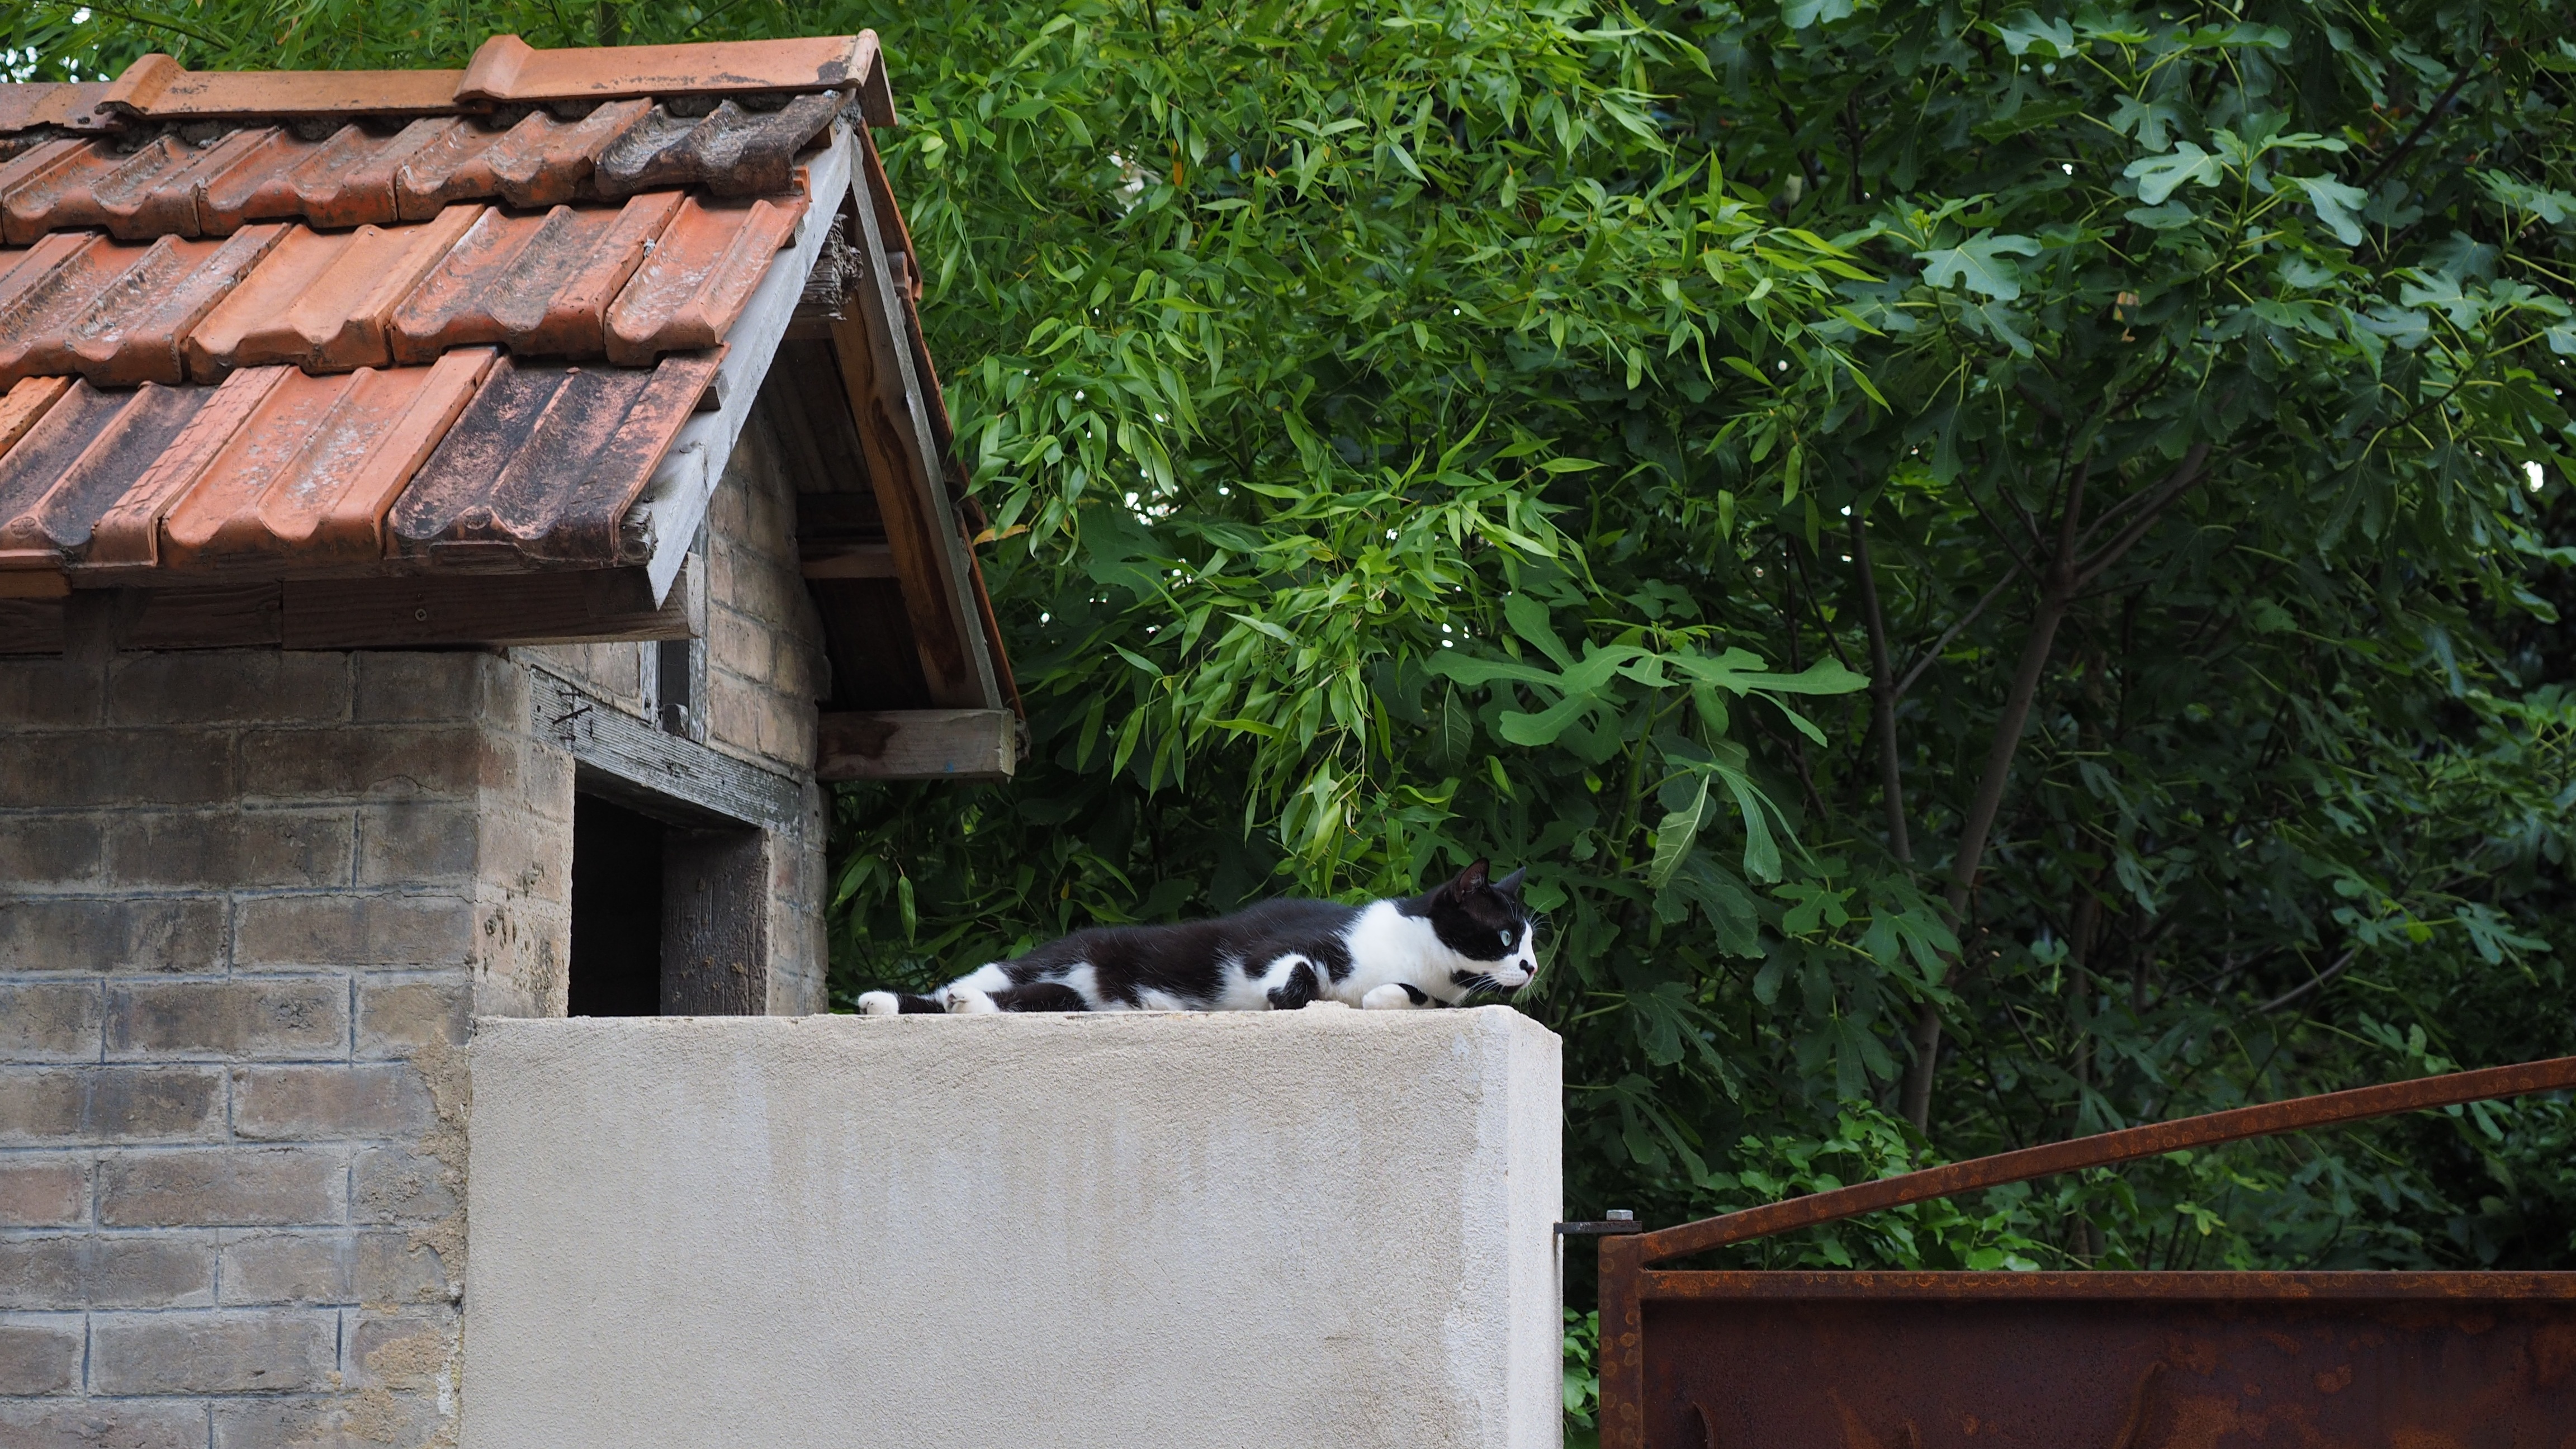
watch, black and white, cat, rest, rural area